Tourism in Costa Rica

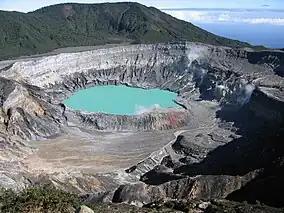
Poás Volcano Crater is one of Costa Rica's main tourist attractions.

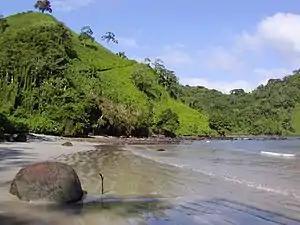
Cocos Island is a prime ecotourism destination. A World Heritage Site, ranked among the top 77 nominees for the world's New 7 Wonders of Nature.

Tourism in Costa Rica has been one of the fastest growing economic sectors of the country and by 1995 became the largest foreign exchange earner. Since 1999, tourism has earned more foreign exchange than bananas, pineapples and coffee exports combined. The tourism boom began in 1987, with the number of visitors up from 329,000 in 1988, through 1.03 million in 1999, over 2 million in 2008, to a historical record of 2.66 million foreign visitors in 2015. In 2012, tourism contributed with 12.5% of the country's GDP and it was responsible for 11.7% of direct and indirect employment. In 2009, tourism attracted 17% of foreign direct investment inflows, and 13% in average between 2000 and 2009. In 2010, the tourism industry was responsible for 21.2% of foreign exchange generated by all exports. According to a 2007 report by ECLAC, tourism contributed to a reduction in poverty of 3% in the country.